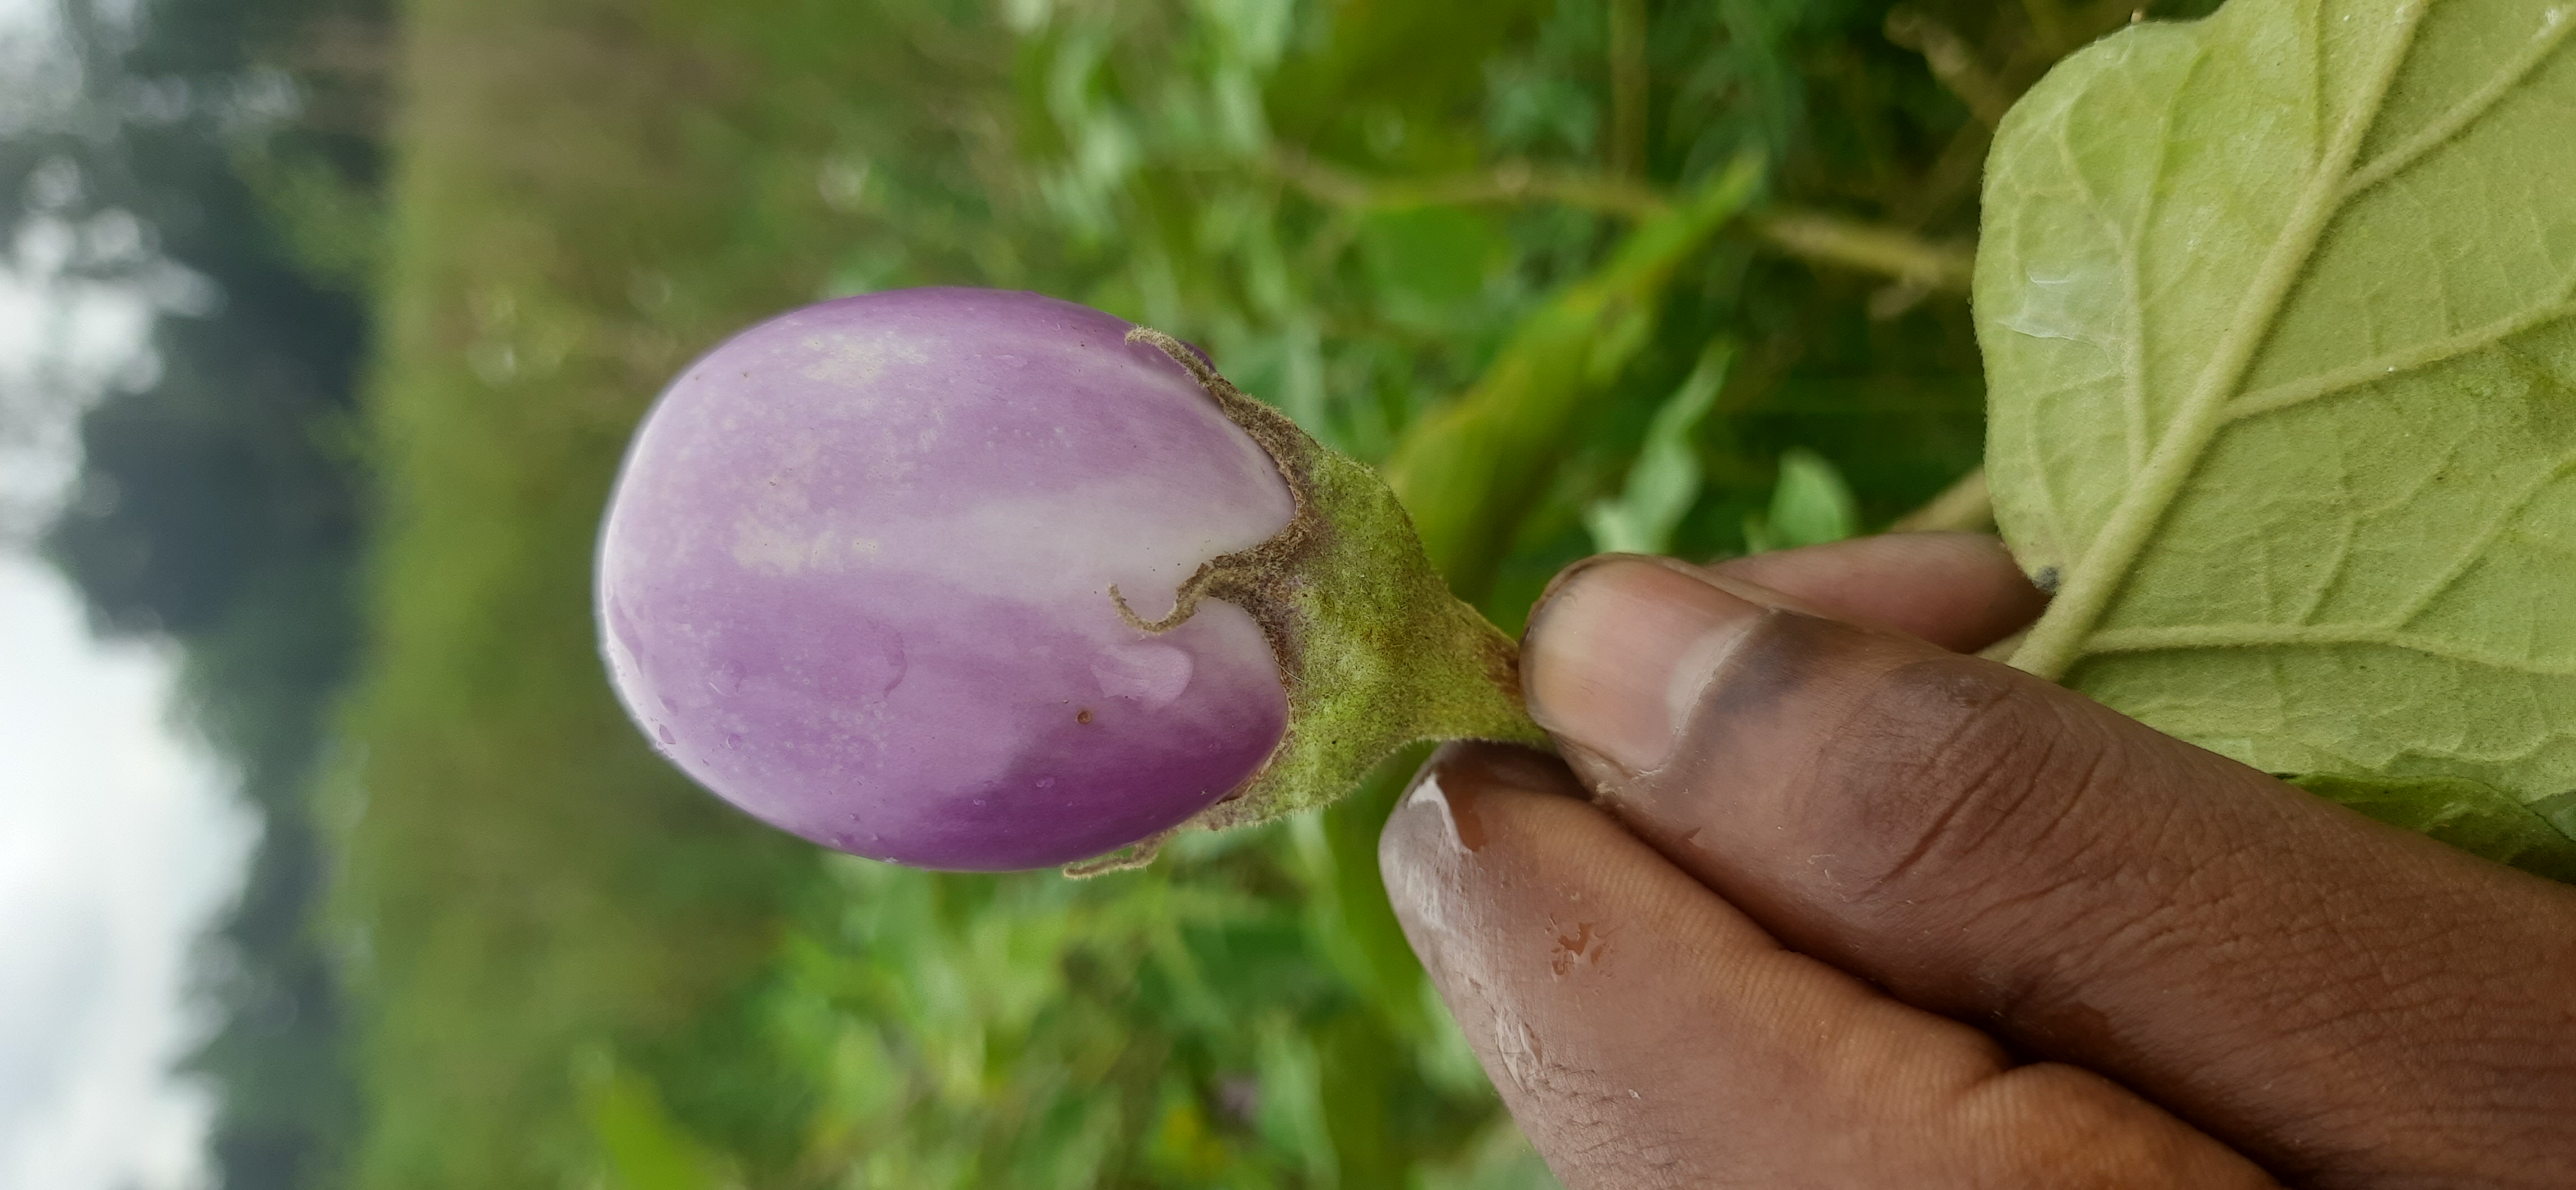
Label: Healty Brinjal